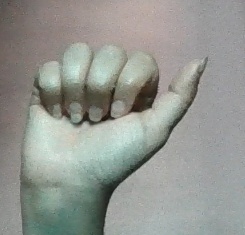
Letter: dhad